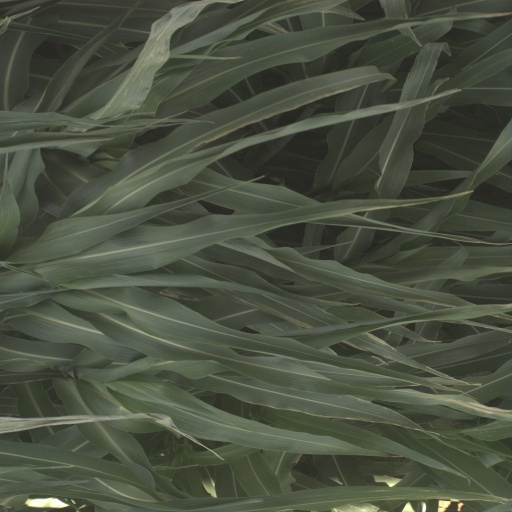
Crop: sorghum